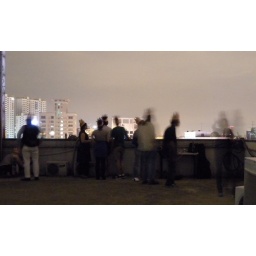
we found a rooftop and a stack of paper hats in a random box. plus there was a birthday to be had.